Henry Fitzalan-Howard, 15th Duke of Norfolk

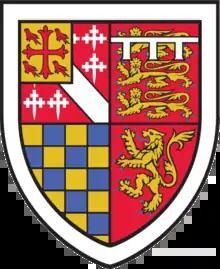
Arms of St Edmund's College, Cambridge: Arms of the founder Henry Fitzalan-Howard, 15th Duke of Norfolk (quarterly of four: Howard, Brotherton, Warenne, FitzAlan) with a canton of St Edmund of Abingdon ("Or, a cross fleury gules between four Cornish choughs proper") all within a bordure argent

As is common with the Dukes of Norfolk, but exceptional within the British aristocracy, Norfolk was a Roman Catholic. In his dual role as Premier Duke and most prominent Catholic in England, he undertook a programme of philanthropy which served in part to reintegrate Catholics into civic life. He was born a generation after the Roman Catholic Relief Act 1829 but before the reconstitution of Roman Catholic dioceses in 1850. By the time he came of age as Duke in 1868, the process of Catholic Emancipation had made the establishment of Catholic institutions legal, but the reality of two hundred years of legislation in favour of the Church of England left Catholics with few structures of their own.